Stirling Island

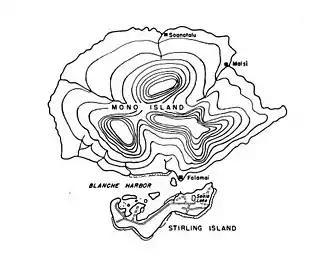
Map of the Treasury Islands with Stirling on the bottom

Stirling Island (also Sterling Island) is the smaller island of the two main Treasury Islands, which form part of the Solomon Islands.